Dariusz Piontkowski

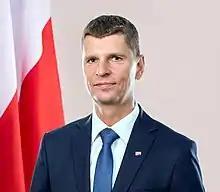
Official portrait, 2020

Dariusz Piontkowski (born 17 December 1964 in Sielc) is a Polish politician, former marshal of Podlasie province, and current MP (in his third term). From 4 June 2019 to 19 October 2020 he was the minister of national education under Mateusz Morawiecki. He was in charge of the Law and Justice organization in the Podlaskie Voivodeship.